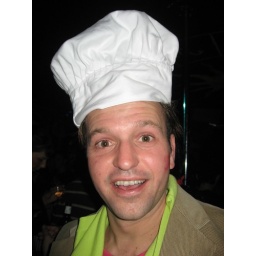
chicken in the basket hurdy burdy